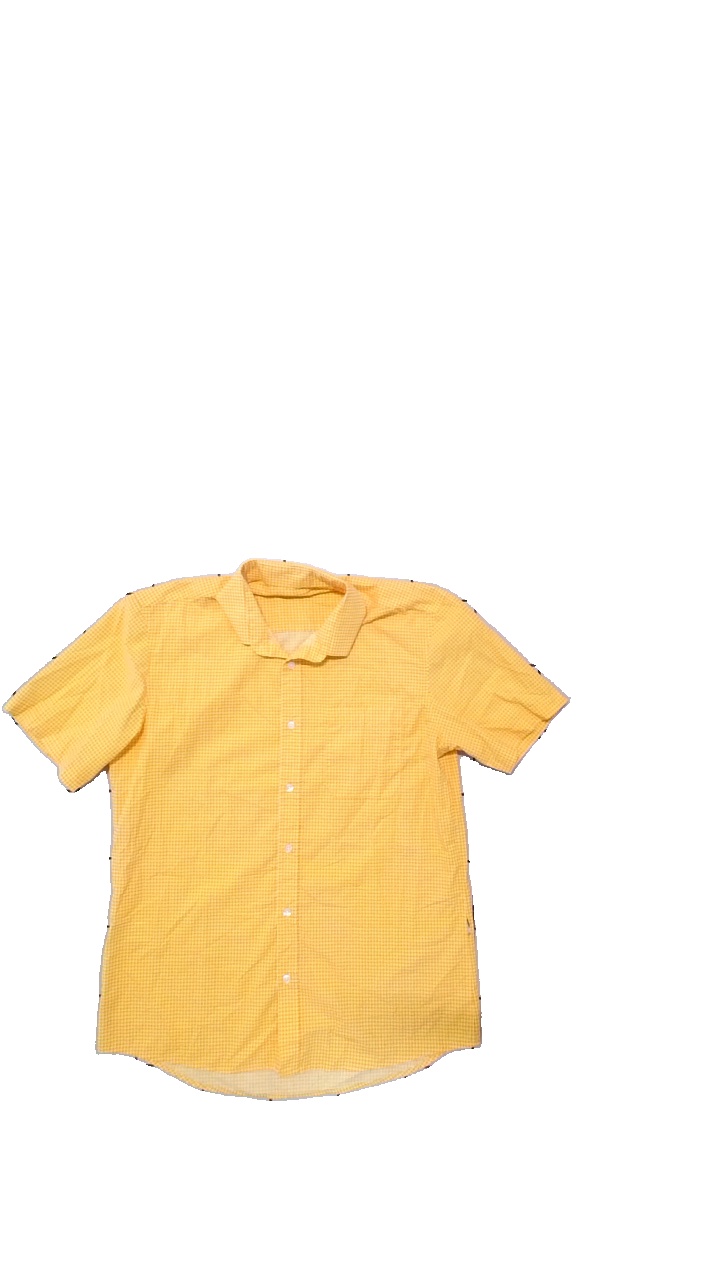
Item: Shirt (Men)
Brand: Simon Jersey
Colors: Yellow, Red, Multicolor
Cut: Regular
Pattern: Geometric print
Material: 65%Polyester, 35%Cotton
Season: Summer
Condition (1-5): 4
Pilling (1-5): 4
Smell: Minor
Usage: Export
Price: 50-100